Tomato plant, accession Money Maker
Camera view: bottom (45 deg); turntable rotation: 180 degrees
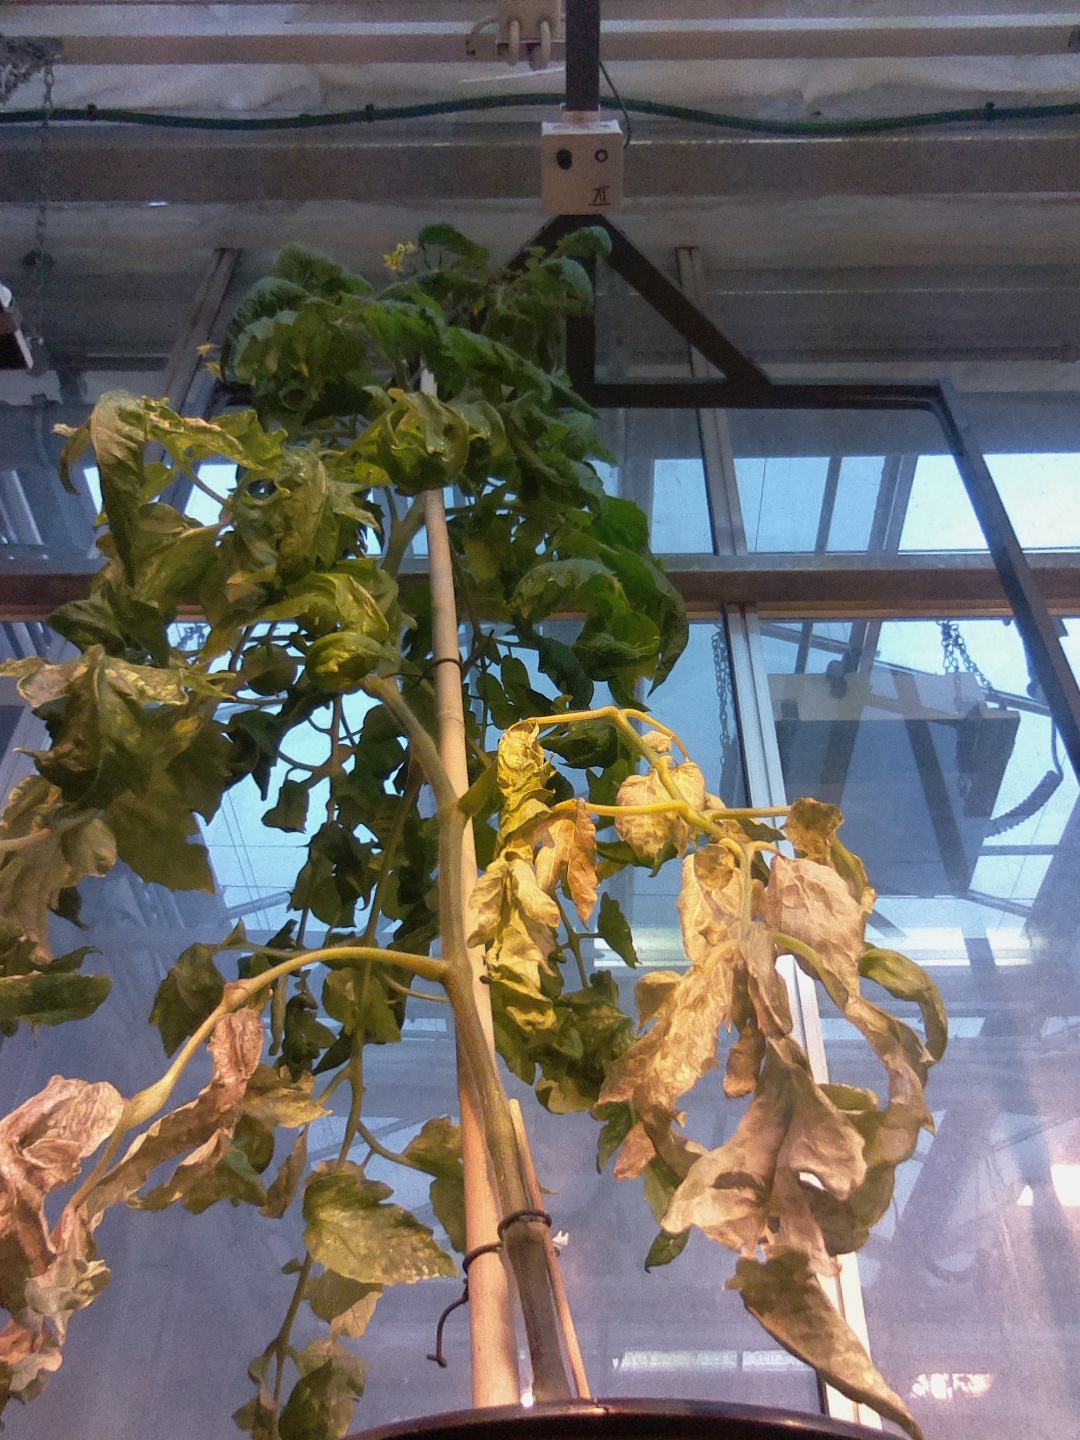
BBCH growth stage 71: 10%-20% of final fruit size